Feather Falls, California

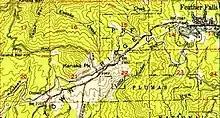
Town and railroad in 1948

The Mooretown post office operated from 1888 to 1913. The Feather River post office opened for a time in 1919, and was re-established in 1921. The name was changed to Feather Falls that same year, and moved to its present location in 1938.